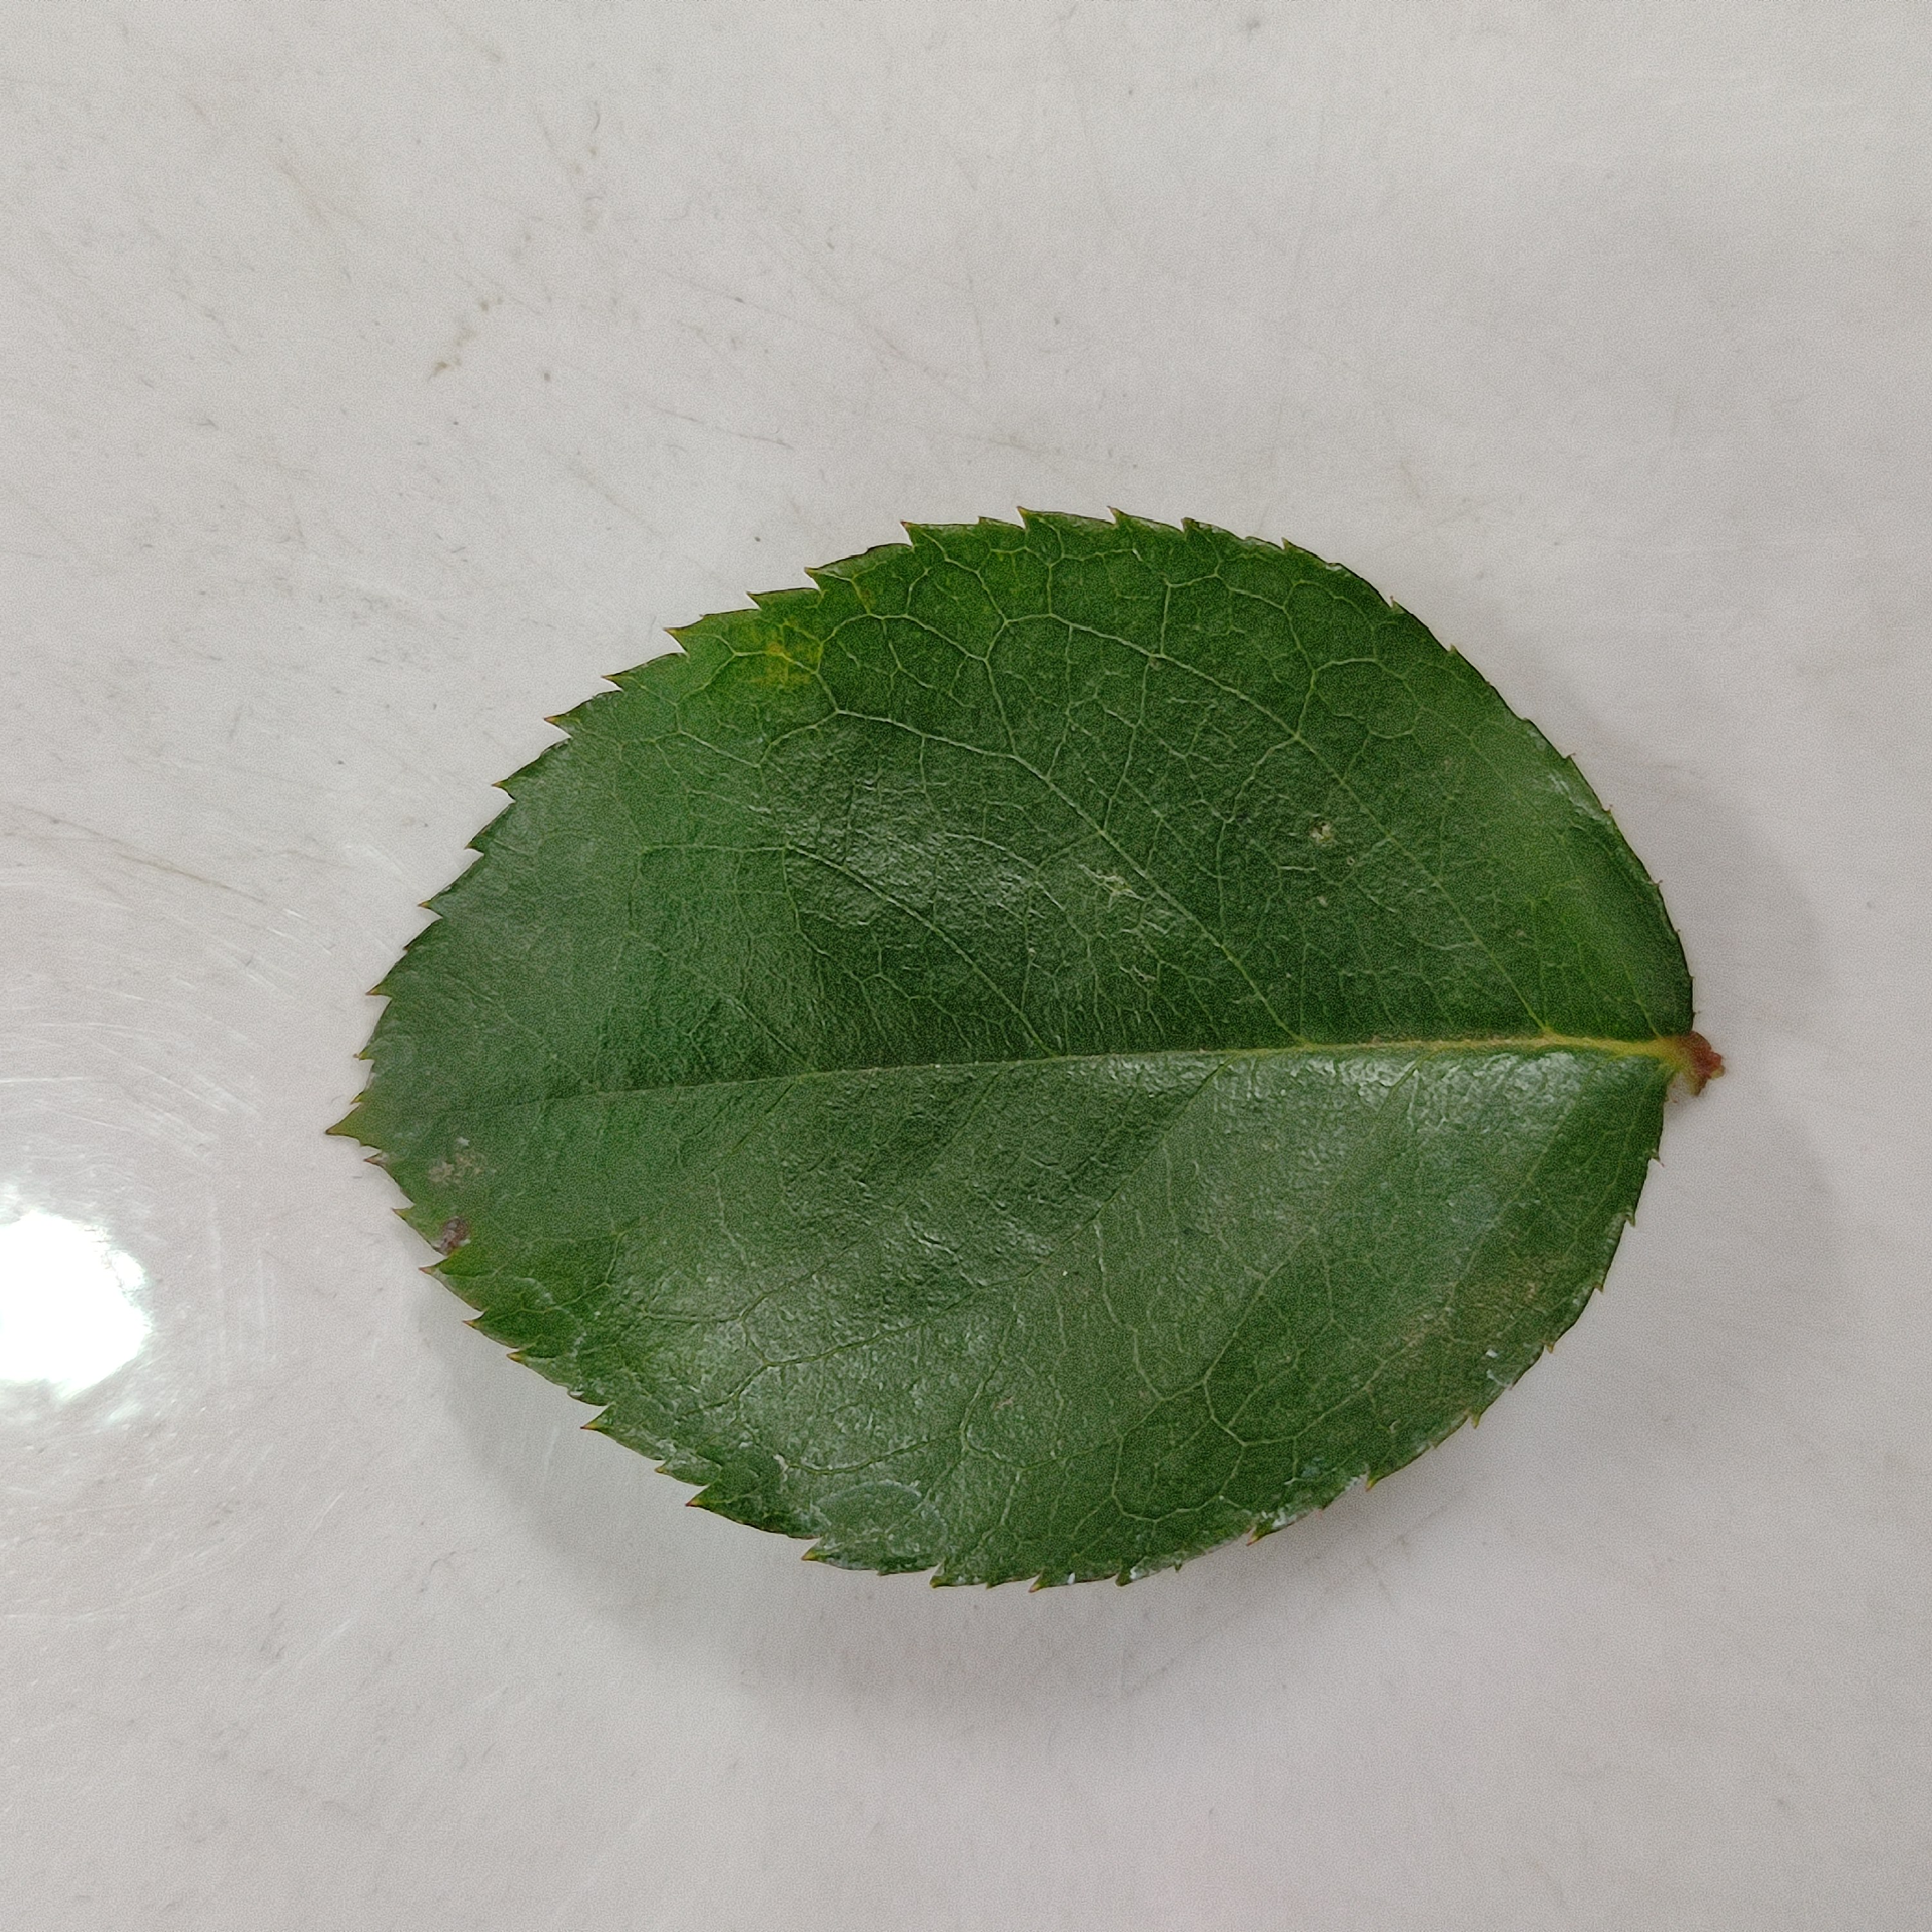
Label: Healthy Leaf